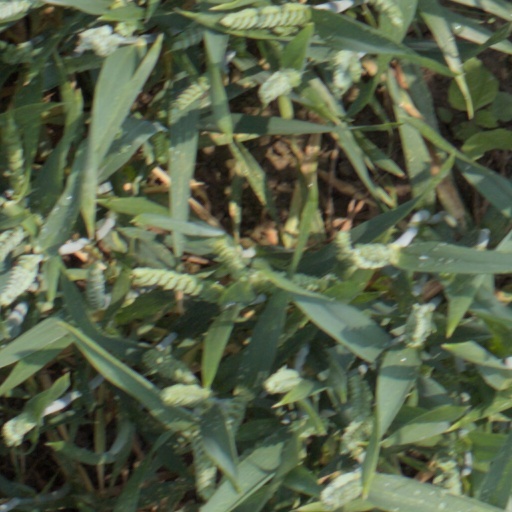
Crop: wheat